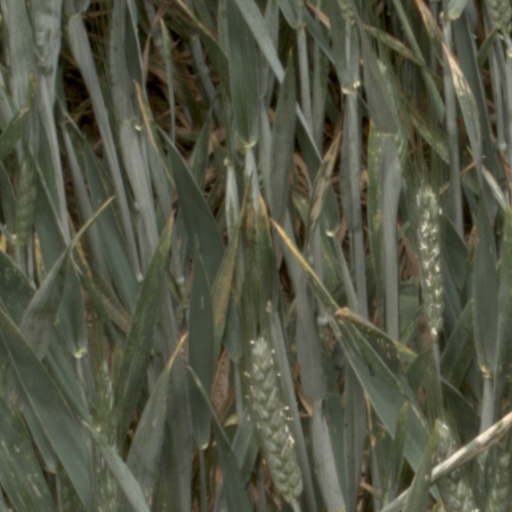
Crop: wheat